Serralves

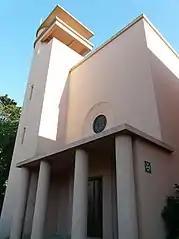
Casa de Serralves - Chapel

The building's interior is distributed across three floors: a basement floor, which includes the kitchen, pantry and service areas; a ground floor including all the living rooms, dining rooms, atriums and library; and a first floor which corresponds to the private quarters. Visitors entering the Villa through the main entrance from the street, which is relatively dark, will gain their first impression of the building's structure and its relationship with the garden, from the impressive two-storey central hall. Looking in front, through the vast exterior window, they will see the central parterre and park. Looking to the right, they will see the vast salon which extends via the window to the lateral parterre. The Villa's private quarters are in the first-floor gallery around the central atrium. To the left, with a slight difference of floor levels, there is a dining room that overlooks the garden and a billiards room, on the other side, that looks over the street. There is a wrought iron gate designed by Edgar Brandt which separates this social zone from the Villa's private quarters on the first floor and also the library and service areas on the ground floor.